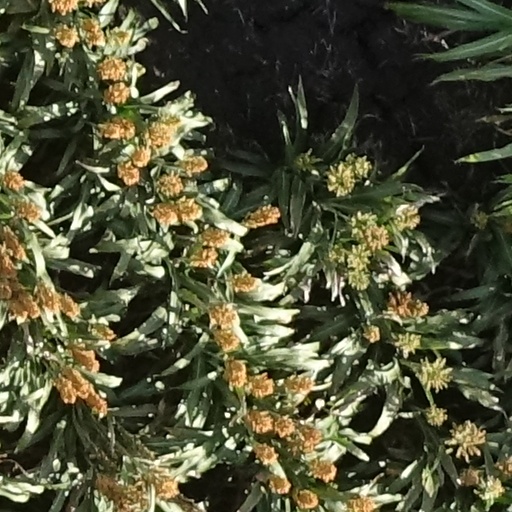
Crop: sorghum